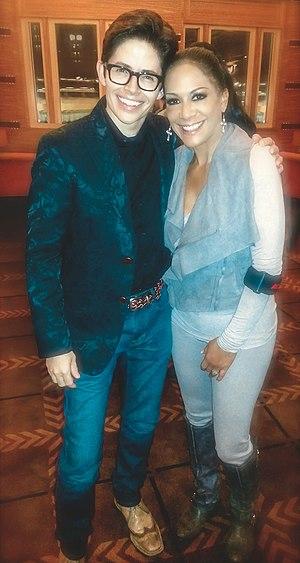
Taro Gold avec Sheila E à Las Vegas, Nevada en décembre 2012
Craig Taro Gold, connu sous le nom de Taro Gold, est un interprète, artiste, auteur-compositeur et entrepreneur américain. Il est l’auteur de plusieurs livres à succès du New York Times, notamment Open Your Mind, Open Your Life et Living Wabi Sabi. Il est le co-auteur avec Tina Turner et Regula Curti de la publication d’Atria Books Happiness Becomes You: A Guide to Changing Your Life for Good. Il est également le co-fondateur de plusieurs sociétés technologiques, notamment eVoice, Teleo et d’autres entreprises commerciales.